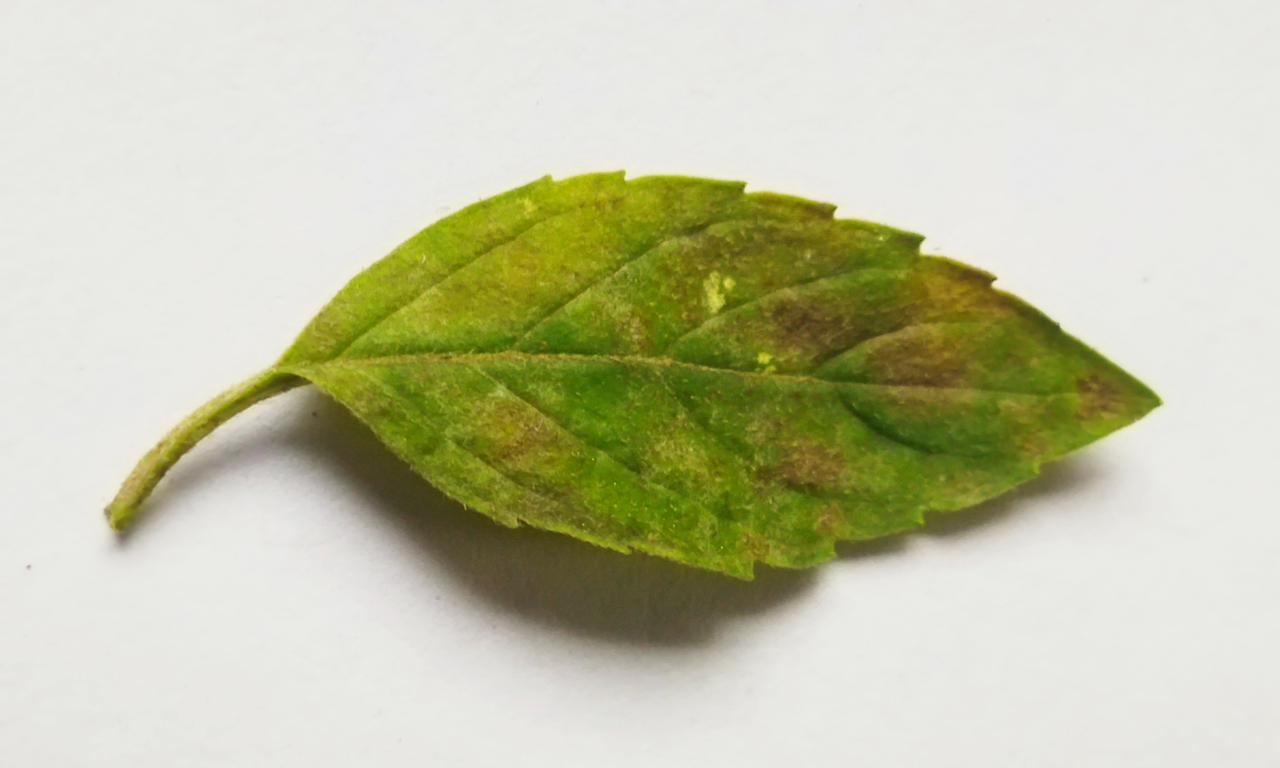
Label: Spoiled